Mary (2019 film)

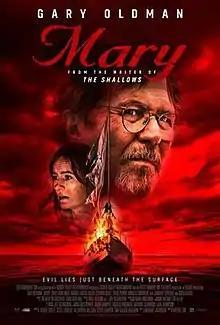
Theatrical release poster

Mary is a 2019 American supernatural horror film directed and shot by Michael Goi and written by Anthony Jaswinski. It stars Gary Oldman, Emily Mortimer, Manuel Garcia-Rulfo, Stefanie Scott, Chloe Perrin, Douglas Urbanski, Jennifer Esposito, and Owen Teague.